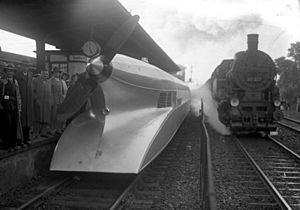
Le Schienenzeppelin, c'est-à-dire Zeppelin sur rails, est un véhicule ferroviaire automoteur propulsé par hélice conçu par l'ingénieur Franz Kruckenberg en 1929. Ce Schienenzeppelin, que Kruckenberg qualifiait d’« aérotrain », demeura un prototype. Avec 230,2 km/h, il battit le record de vitesse sur rail, et le conserva 24 ans.